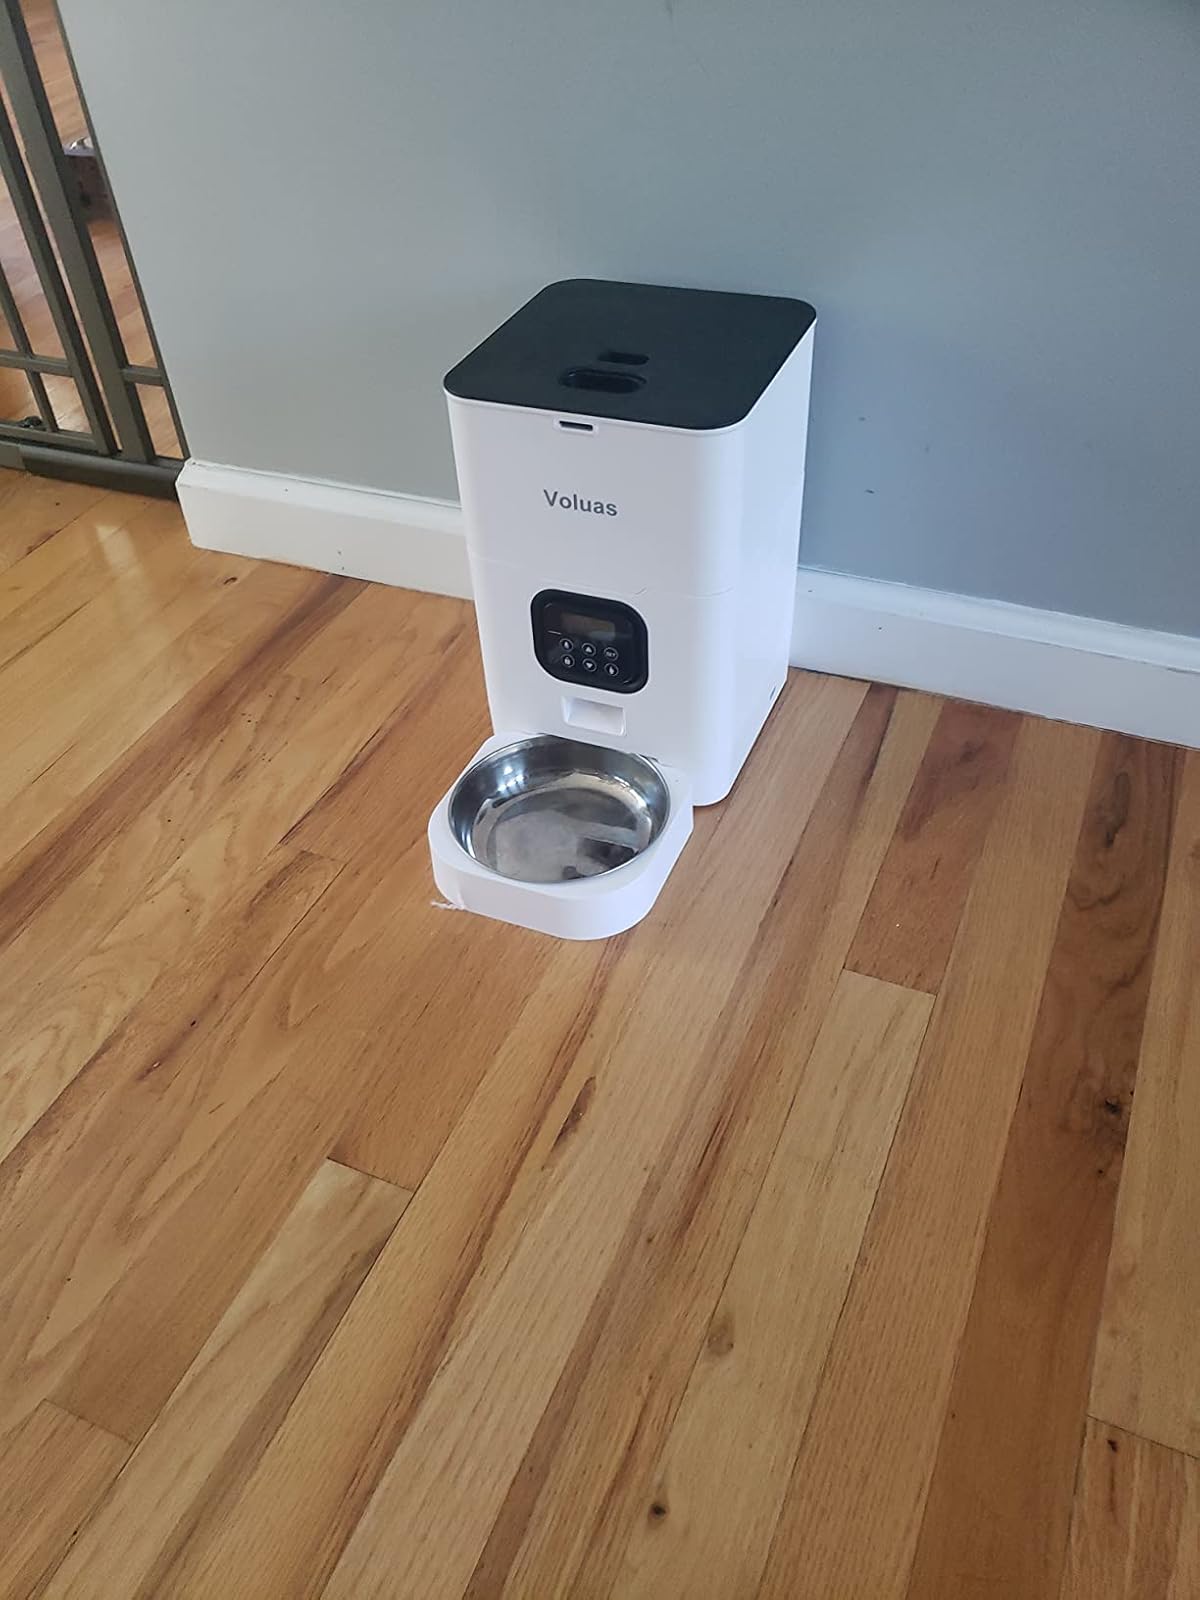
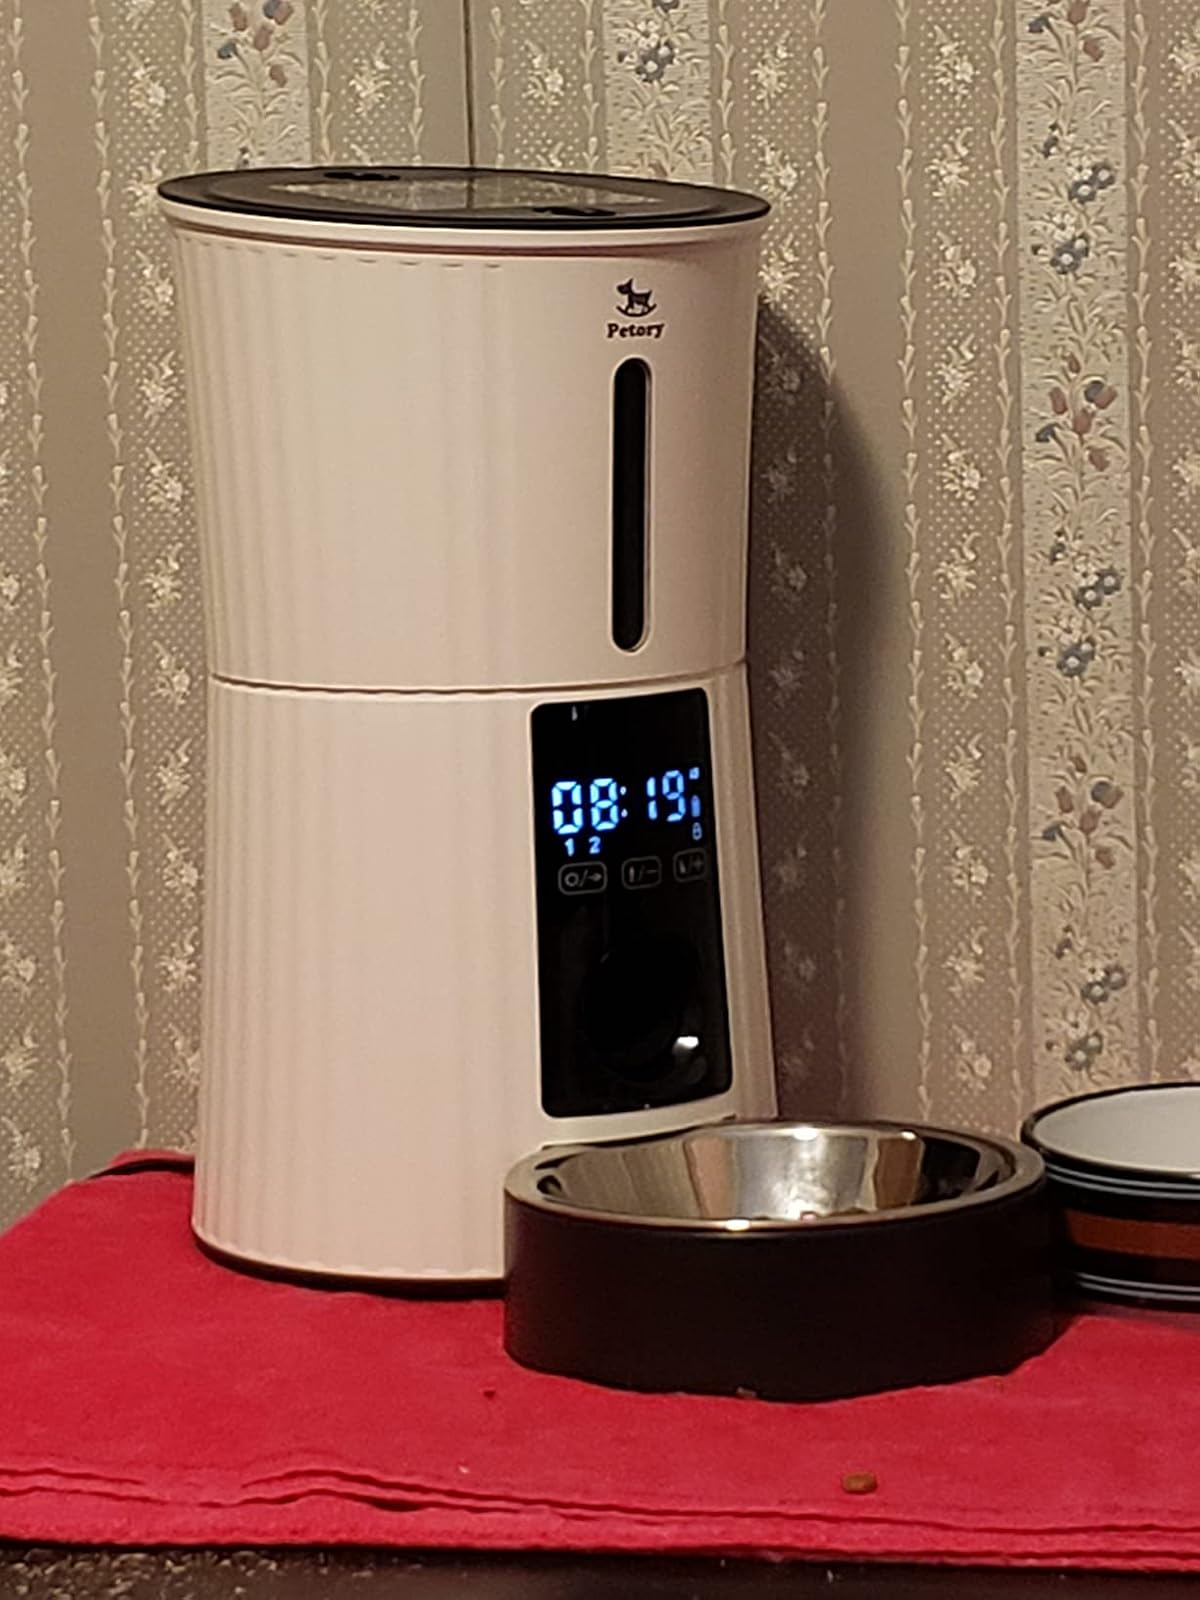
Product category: items_feeder
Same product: no